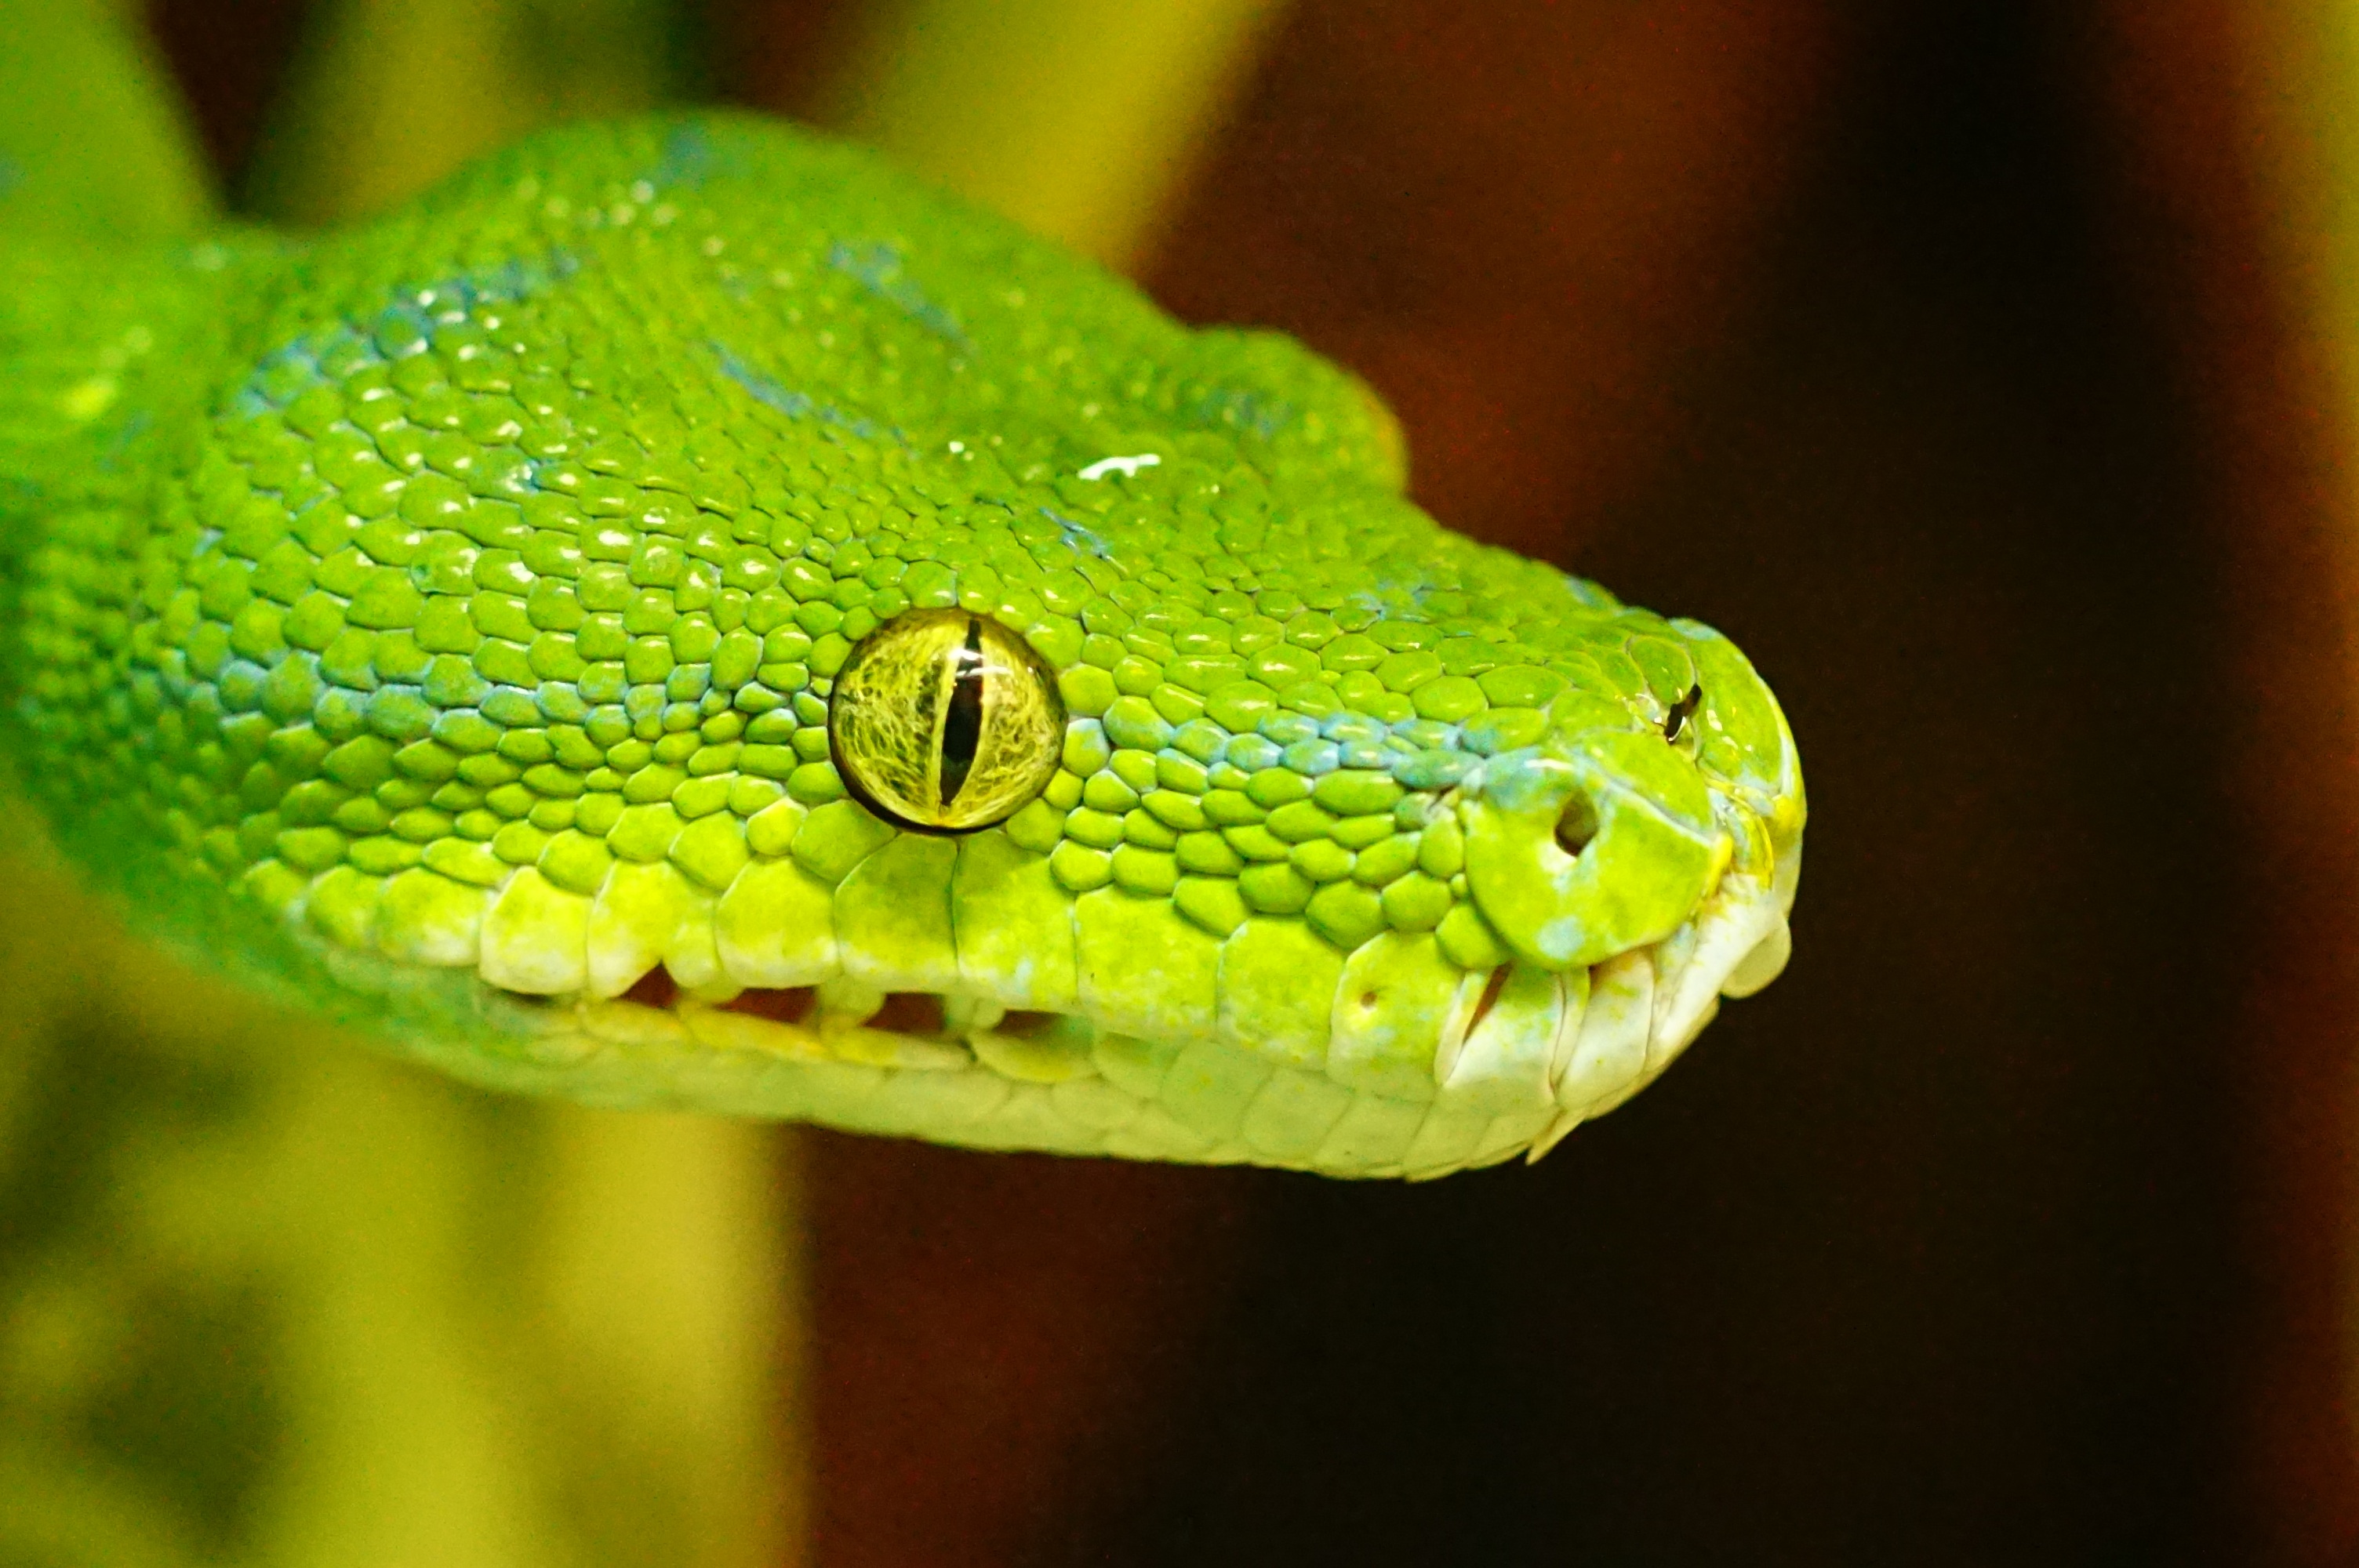
wildlife, green, reptile, fauna, lizard, green lizard, close up, snake, vertebrate, macro photography, organism, lacerta, non toxic, snakehead, elapidae, mamba, dactyloidae, green tree python, scaled reptile, lacertidae, african chameleon, western green mamba, american chameleon